Luggala

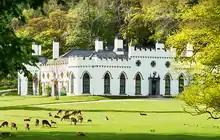
Luggala Lodge

The Luggala Estate is a 5,000-acre (2,000 hectares) estate (also known as the “Guinness Estate” after the Guinness family) designated an EU Natura 2000 habitat as a Special Area of Conservation (SAC) and Special Protection Area (SPA); it is located in a “Blue Dot” high-water catchment area as designated under the EU Water Framework Directive.